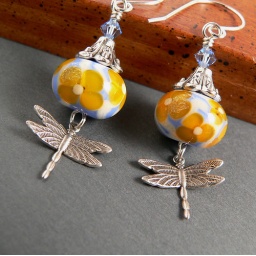
Handmade lampwork glass beads in blue and yellow, silver floral bead caps, silver-plated brass dragonfly charms, Swarovski beads in light blue.